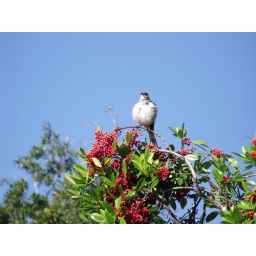
singing mockingbird with distant cute little bird in the background